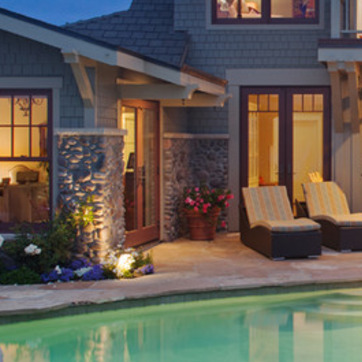
Material: stone